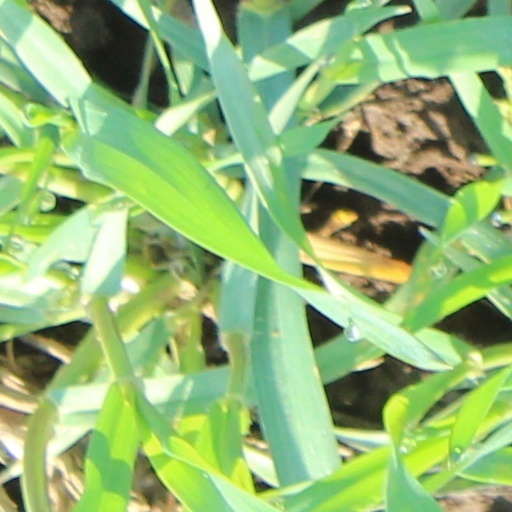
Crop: wheat